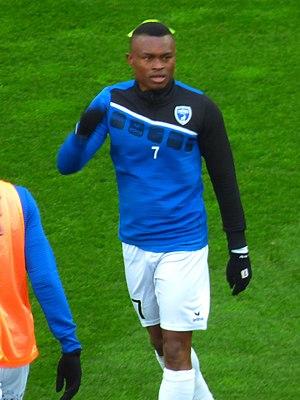
David Djigla avant le match Lens / Niort, le 21 décembre 2019, comptant pour la dix-neuvième journée du championnat de France de football de Ligue 2 2019-2020.
David Djigla, né le 23 août 1995 à Avakpa au Bénin, est un footballeur international béninois. Il évolue au poste d'attaquant au Chamois niortais FC.